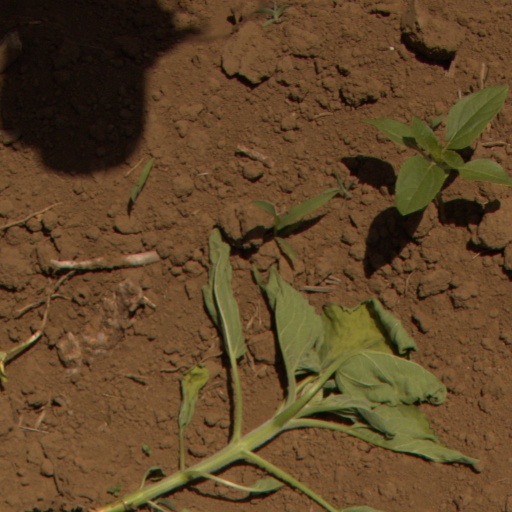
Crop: Jerusalem artichoke